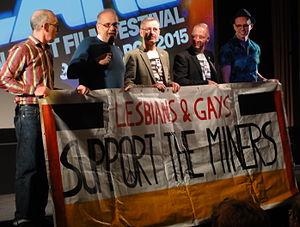
Lesbians and Gays Support the Miners est une organisation créée par des militants homosexuels britanniques durant la grève des mineurs britanniques de 1984-1985 afin d’apporter un soutien aux grévistes.